Alain Chabat

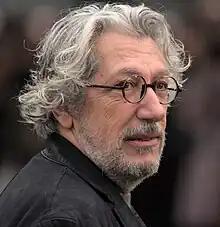
Chabat in 2019

Alain Chabat (born 24 November 1958) is a French actor, comedian, director, screenwriter, producer and television presenter. Originally known for his work in the comedy group Les Nuls, including as the co-writer and lead actor of "La Cité de la peur" (1994), he later co-created and hosted the "Burger Quiz" game show, which became the most watched entertainment show in the history of French television.